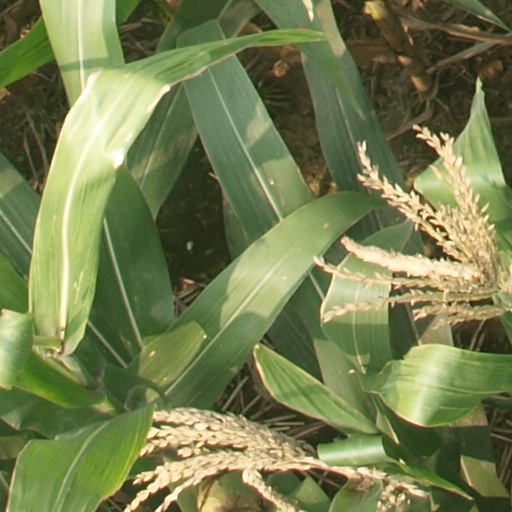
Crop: maize; corn